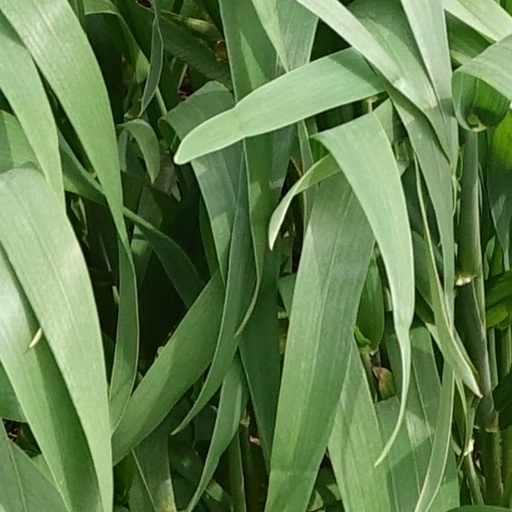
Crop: wheat